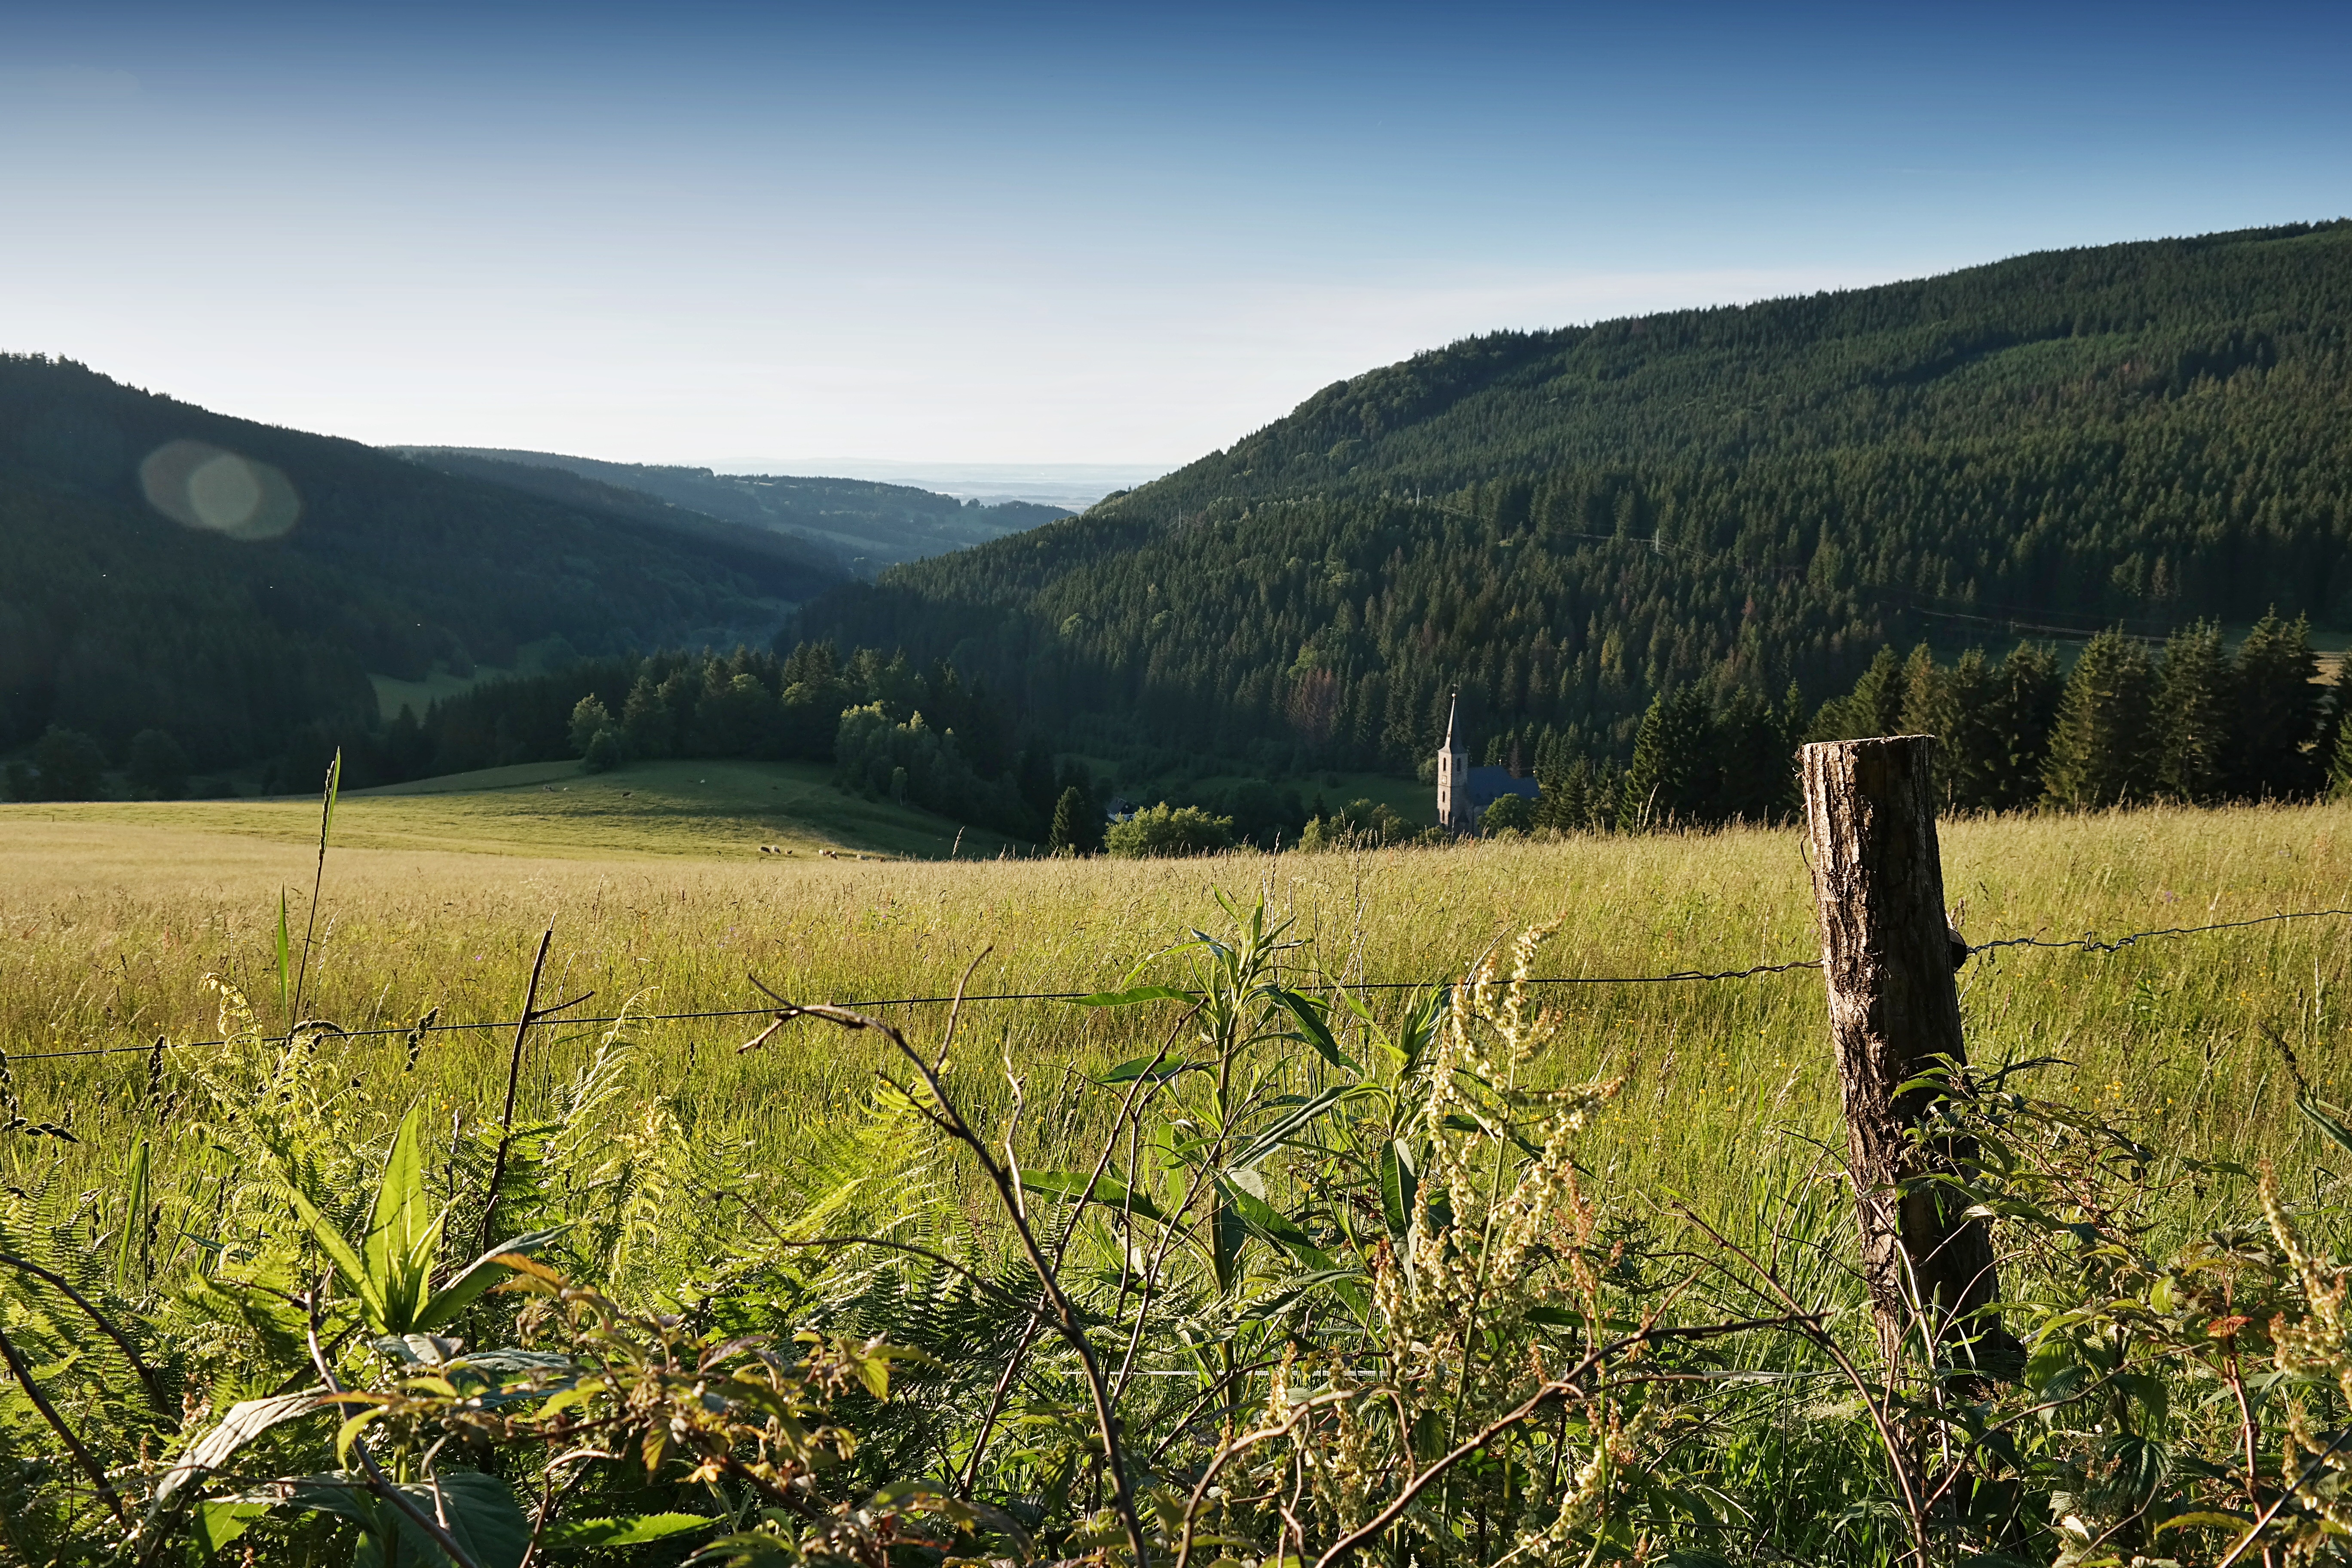
landscape, tree, nature, forest, grass, wilderness, mountain, field, meadow, prairie, morning, hill, flower, lake, view, pen, valley, mountain range, pasture, autumn, church, agriculture, ridge, grassland, plantation, plateau, habitat, rural area, natural environment, geographical feature, atmospheric phenomenon, mountainous landforms